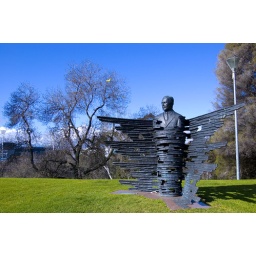
pity about the polythene bag in the tree